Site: brandenburg
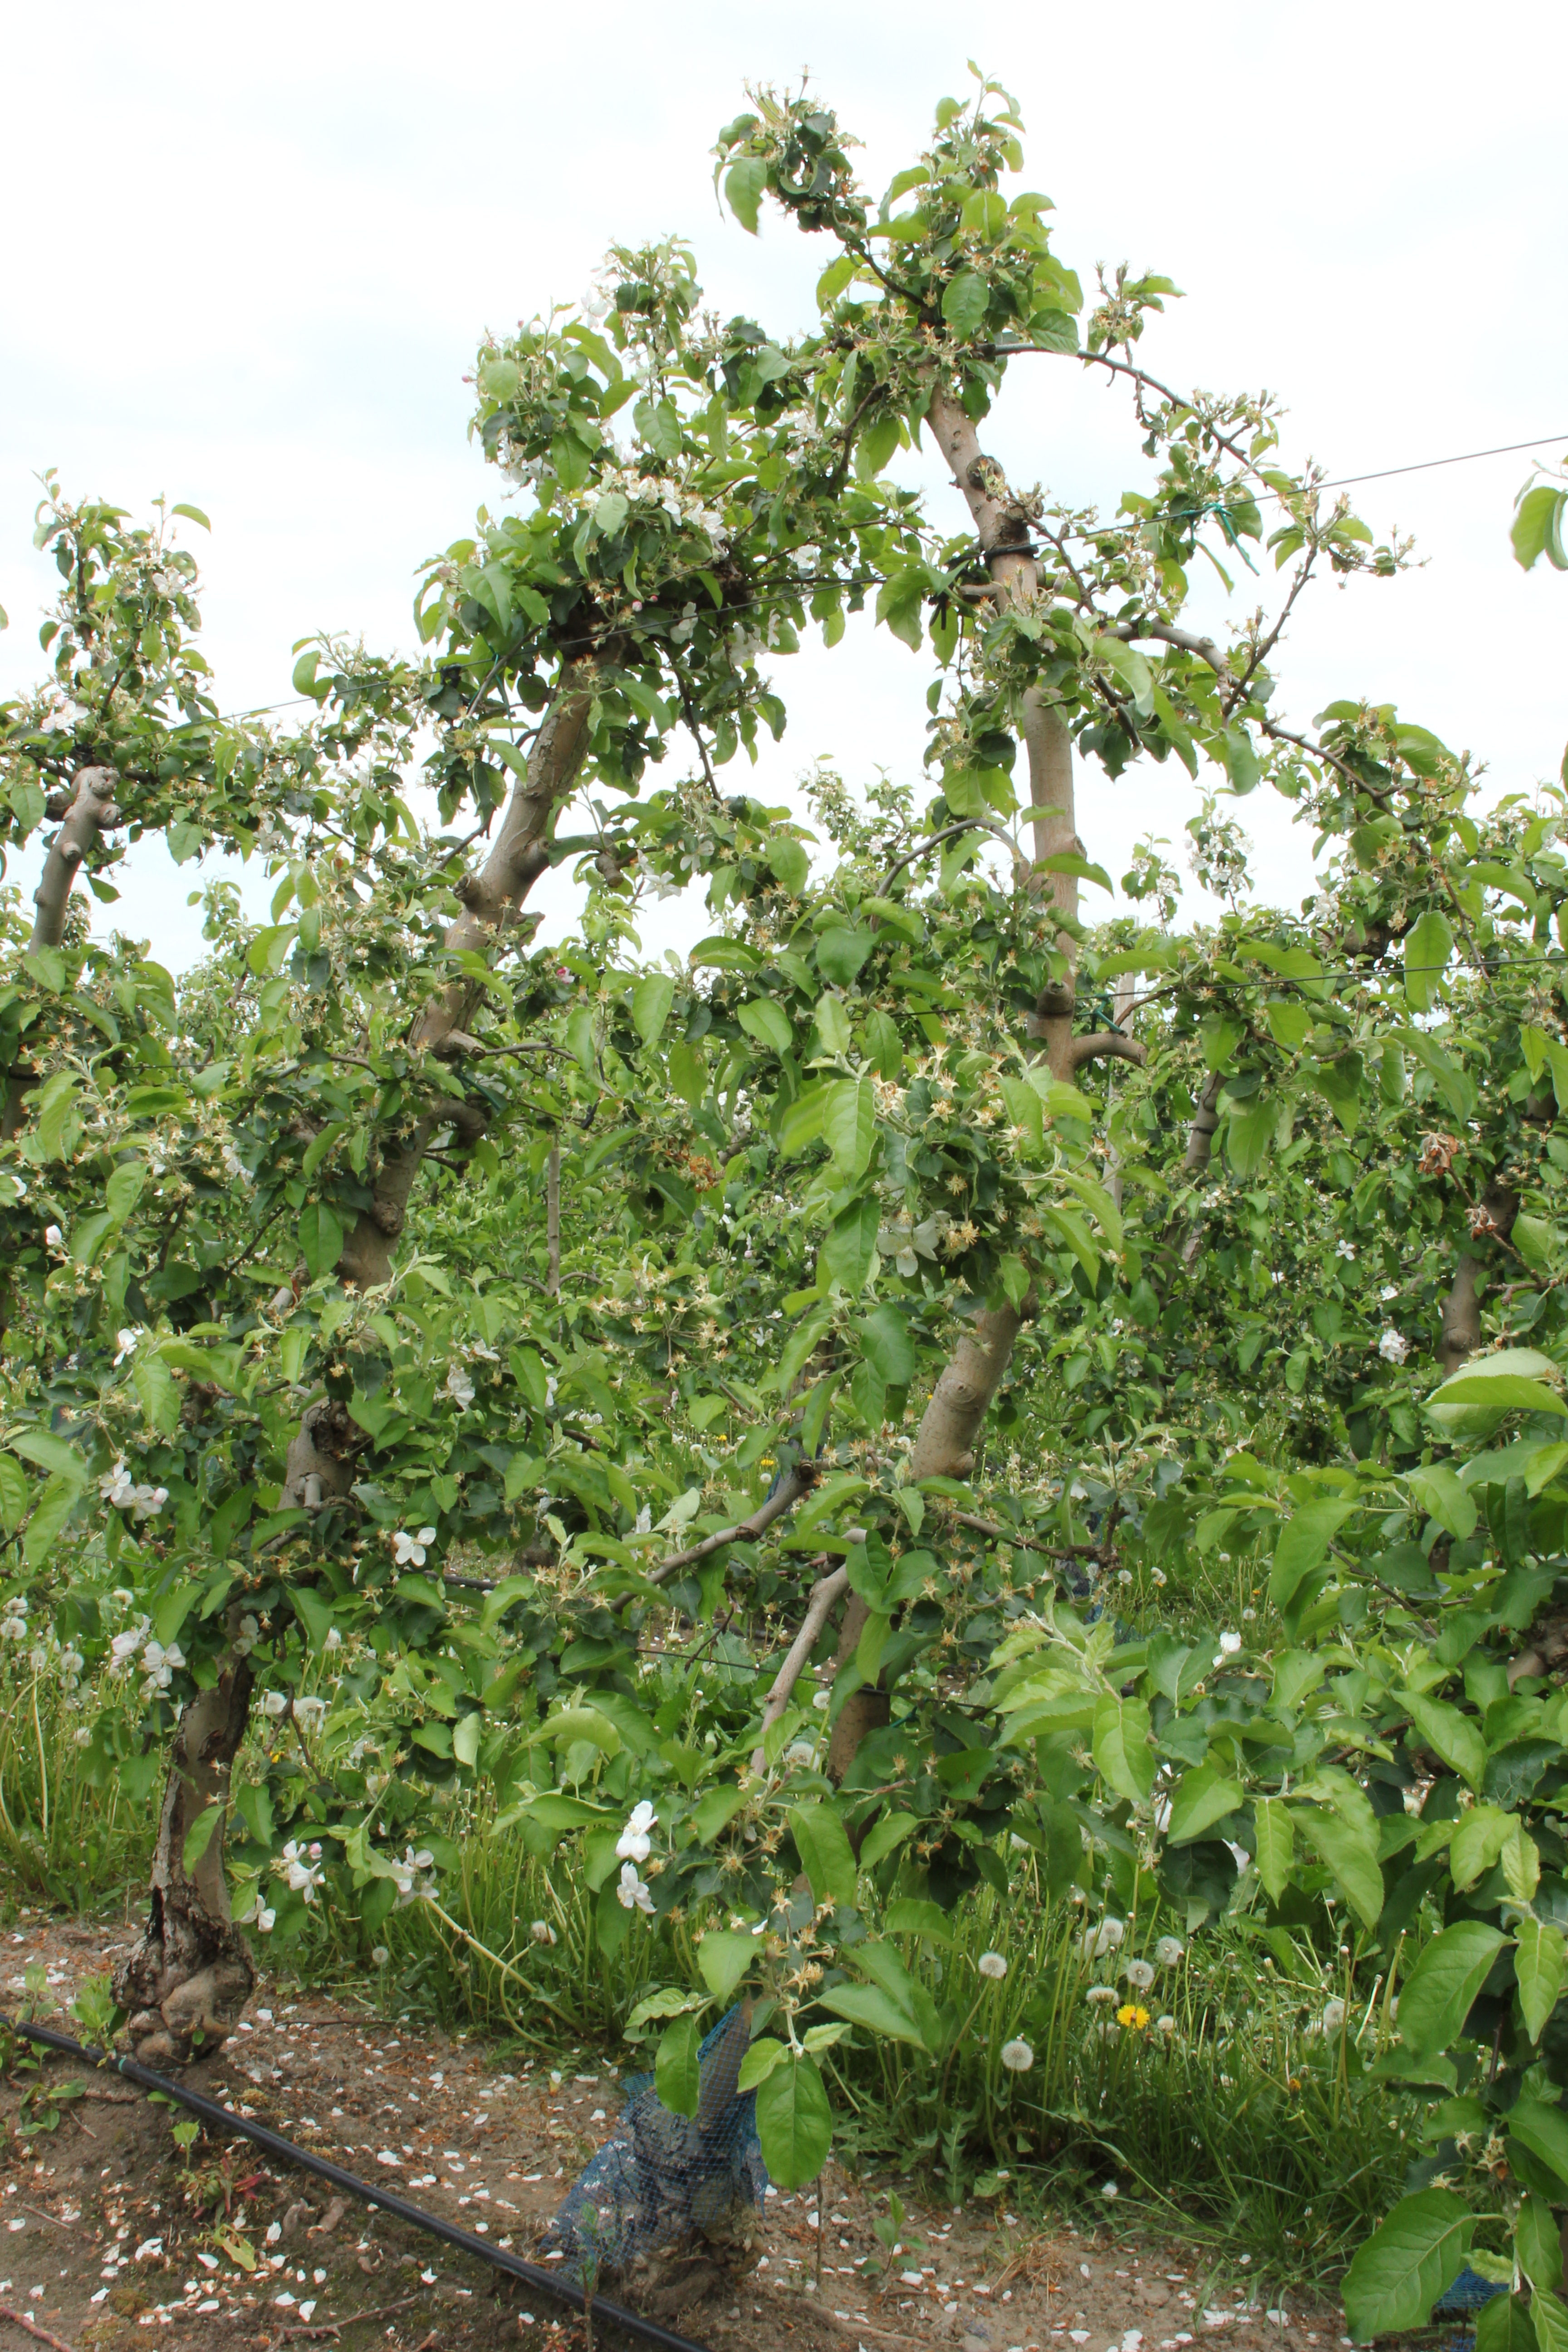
Growth stage (BBCH 67): Flowering